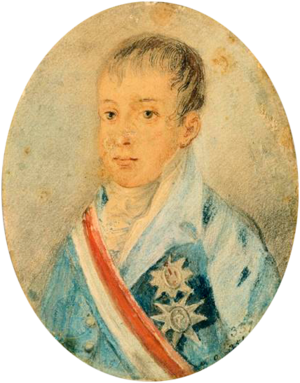
Pierre Iᵉʳ, également connu sous le nom de Pierre IV, est né le 12 octobre 1798 au palais de Queluz, à Lisbonne, au Portugal, et mort le 24 septembre 1834 au même endroit. Surnommé « le Libérateur » ou « le Roi soldat », il règne sur le Brésil du 12 octobre 1822 au 7 avril 1831 et sur le Portugal entre le 10 mars et le 2 mai 1826.